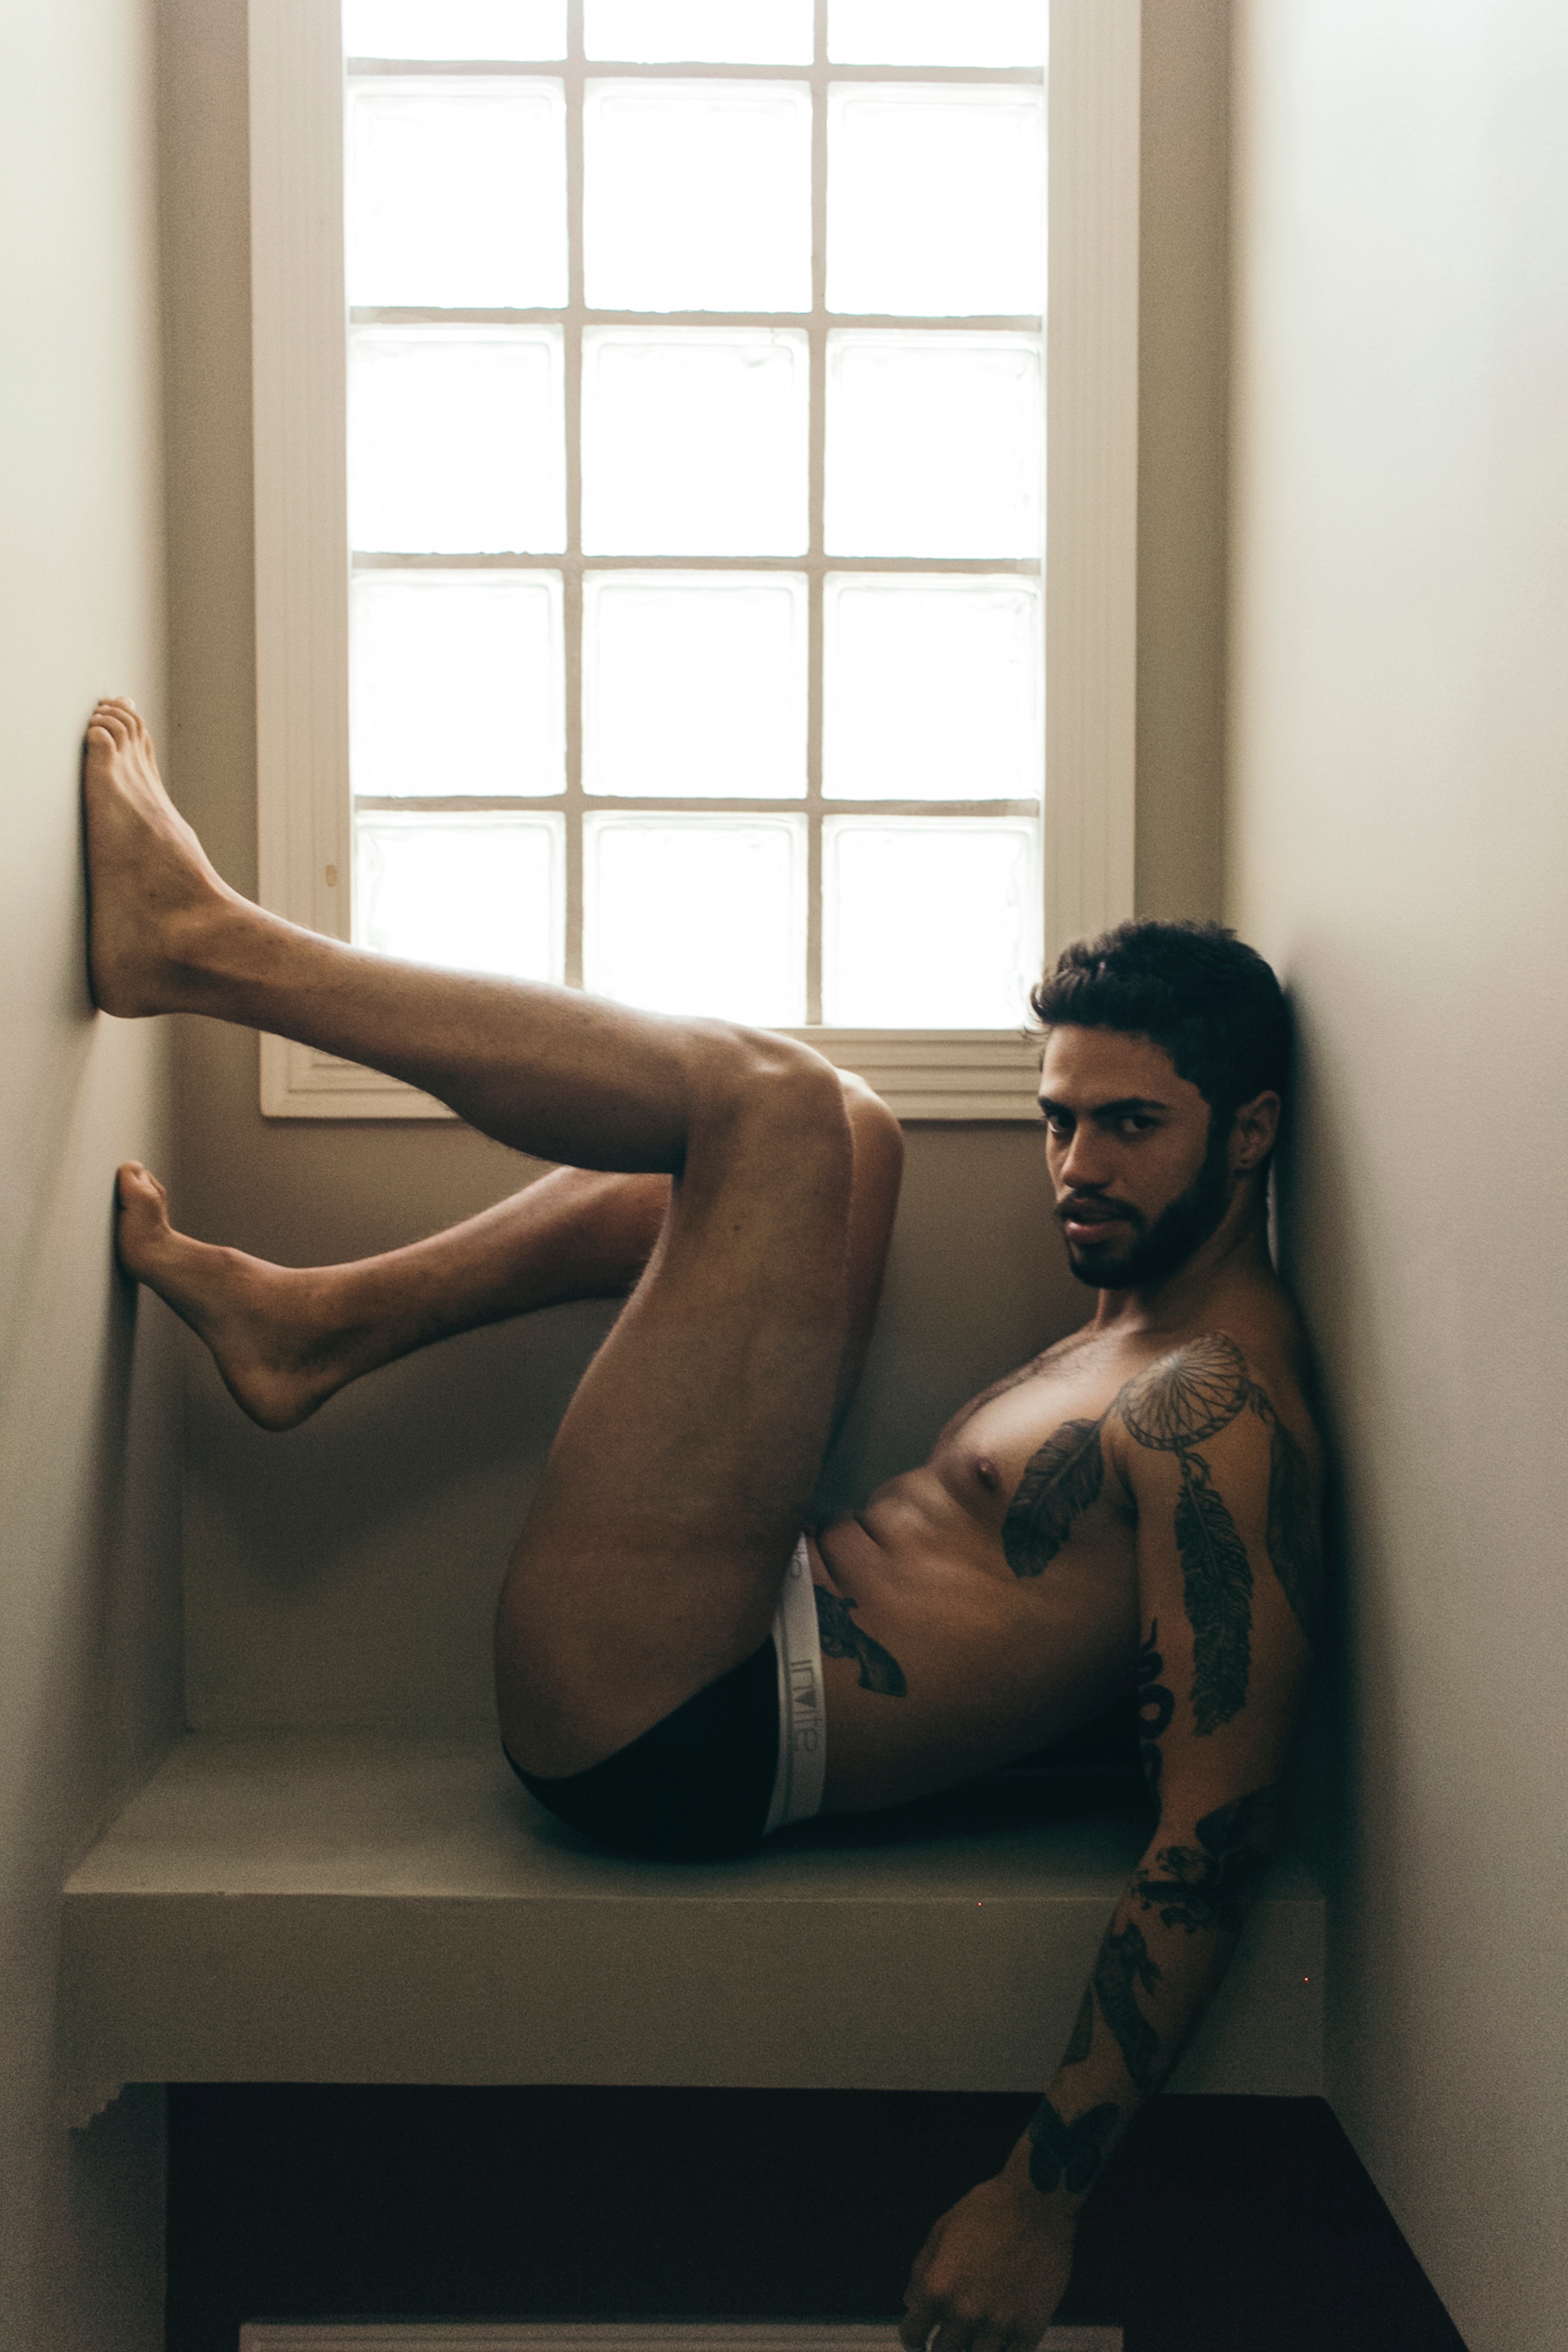
leg, arm, human leg, human body, room, photography, muscle, model, knee, art model, thigh, flesh, tights, long hair, Barechested, lingerie, stock photography, sitting, window, interior design, tattoo, elbow, stomach, photo shoot, art